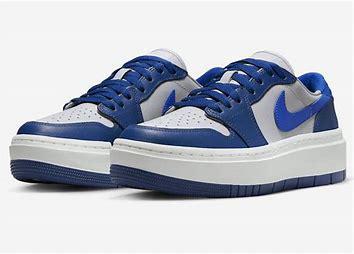
Brand: Jordan
Model: 1 Elevate